Unity (Star Trek: Voyager)

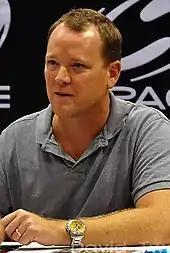
"Unity" was the second episode to be directed by Robert Duncan McNeill

"Unity" was the second episode of "Voyager" to be directed by Robert Duncan McNeill following "" from earlier in the season. He felt a great deal of pressure working on the episode which introduced the Borg to "Voyager", and complained to the producers that the aliens only appear on two and a half pages of the script. He felt pressure in trying to produce something significant regarding the Borg because of the release of "First Contact" a few months earlier, and wanted to do something equally as exciting but without being repetitive. Instead, he wanted to give the viewer a sense of suspense and mystery regarding the people that Chakotay meets even if they do not appear to be Borg. McNeill saw "Unity" as being a type of film noir, with Chakotay being seduced by the Devil during the course of the story, and wanted to have a strong focus on this direction throughout the episode.